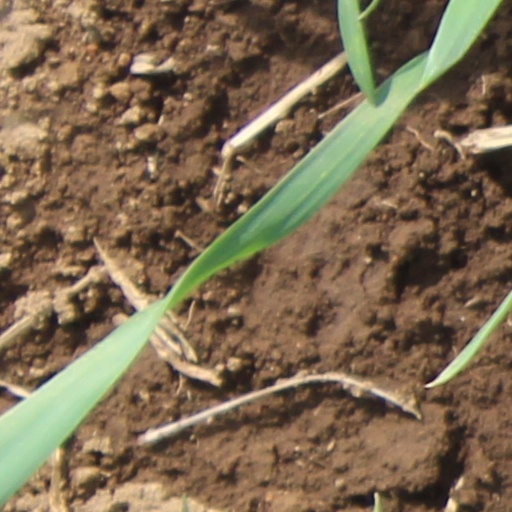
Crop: wheat